Erskine Mayo Ross

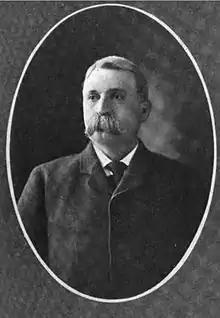

Erskine Mayo Ross (June 30, 1845 – December 10, 1928) was an American attorney and jurist from California. He served as a United States circuit judge of the United States Court of Appeals for the Ninth Circuit and of the United States Circuit Courts for the Ninth Circuit and previously was a United States district judge of the United States District Court for the Southern District of California and a justice of the Supreme Court of California.